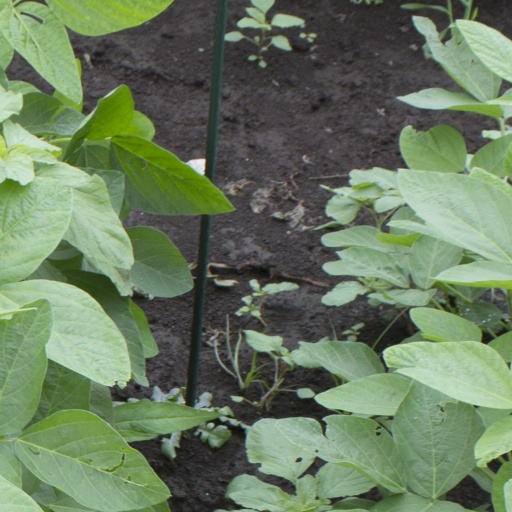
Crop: soybean